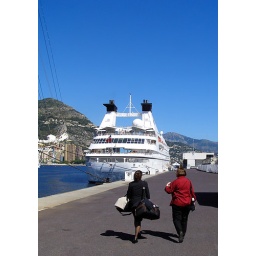
Each Seabourn guest is escorted to the ship by a steward or stewardess, with white gloves and all.